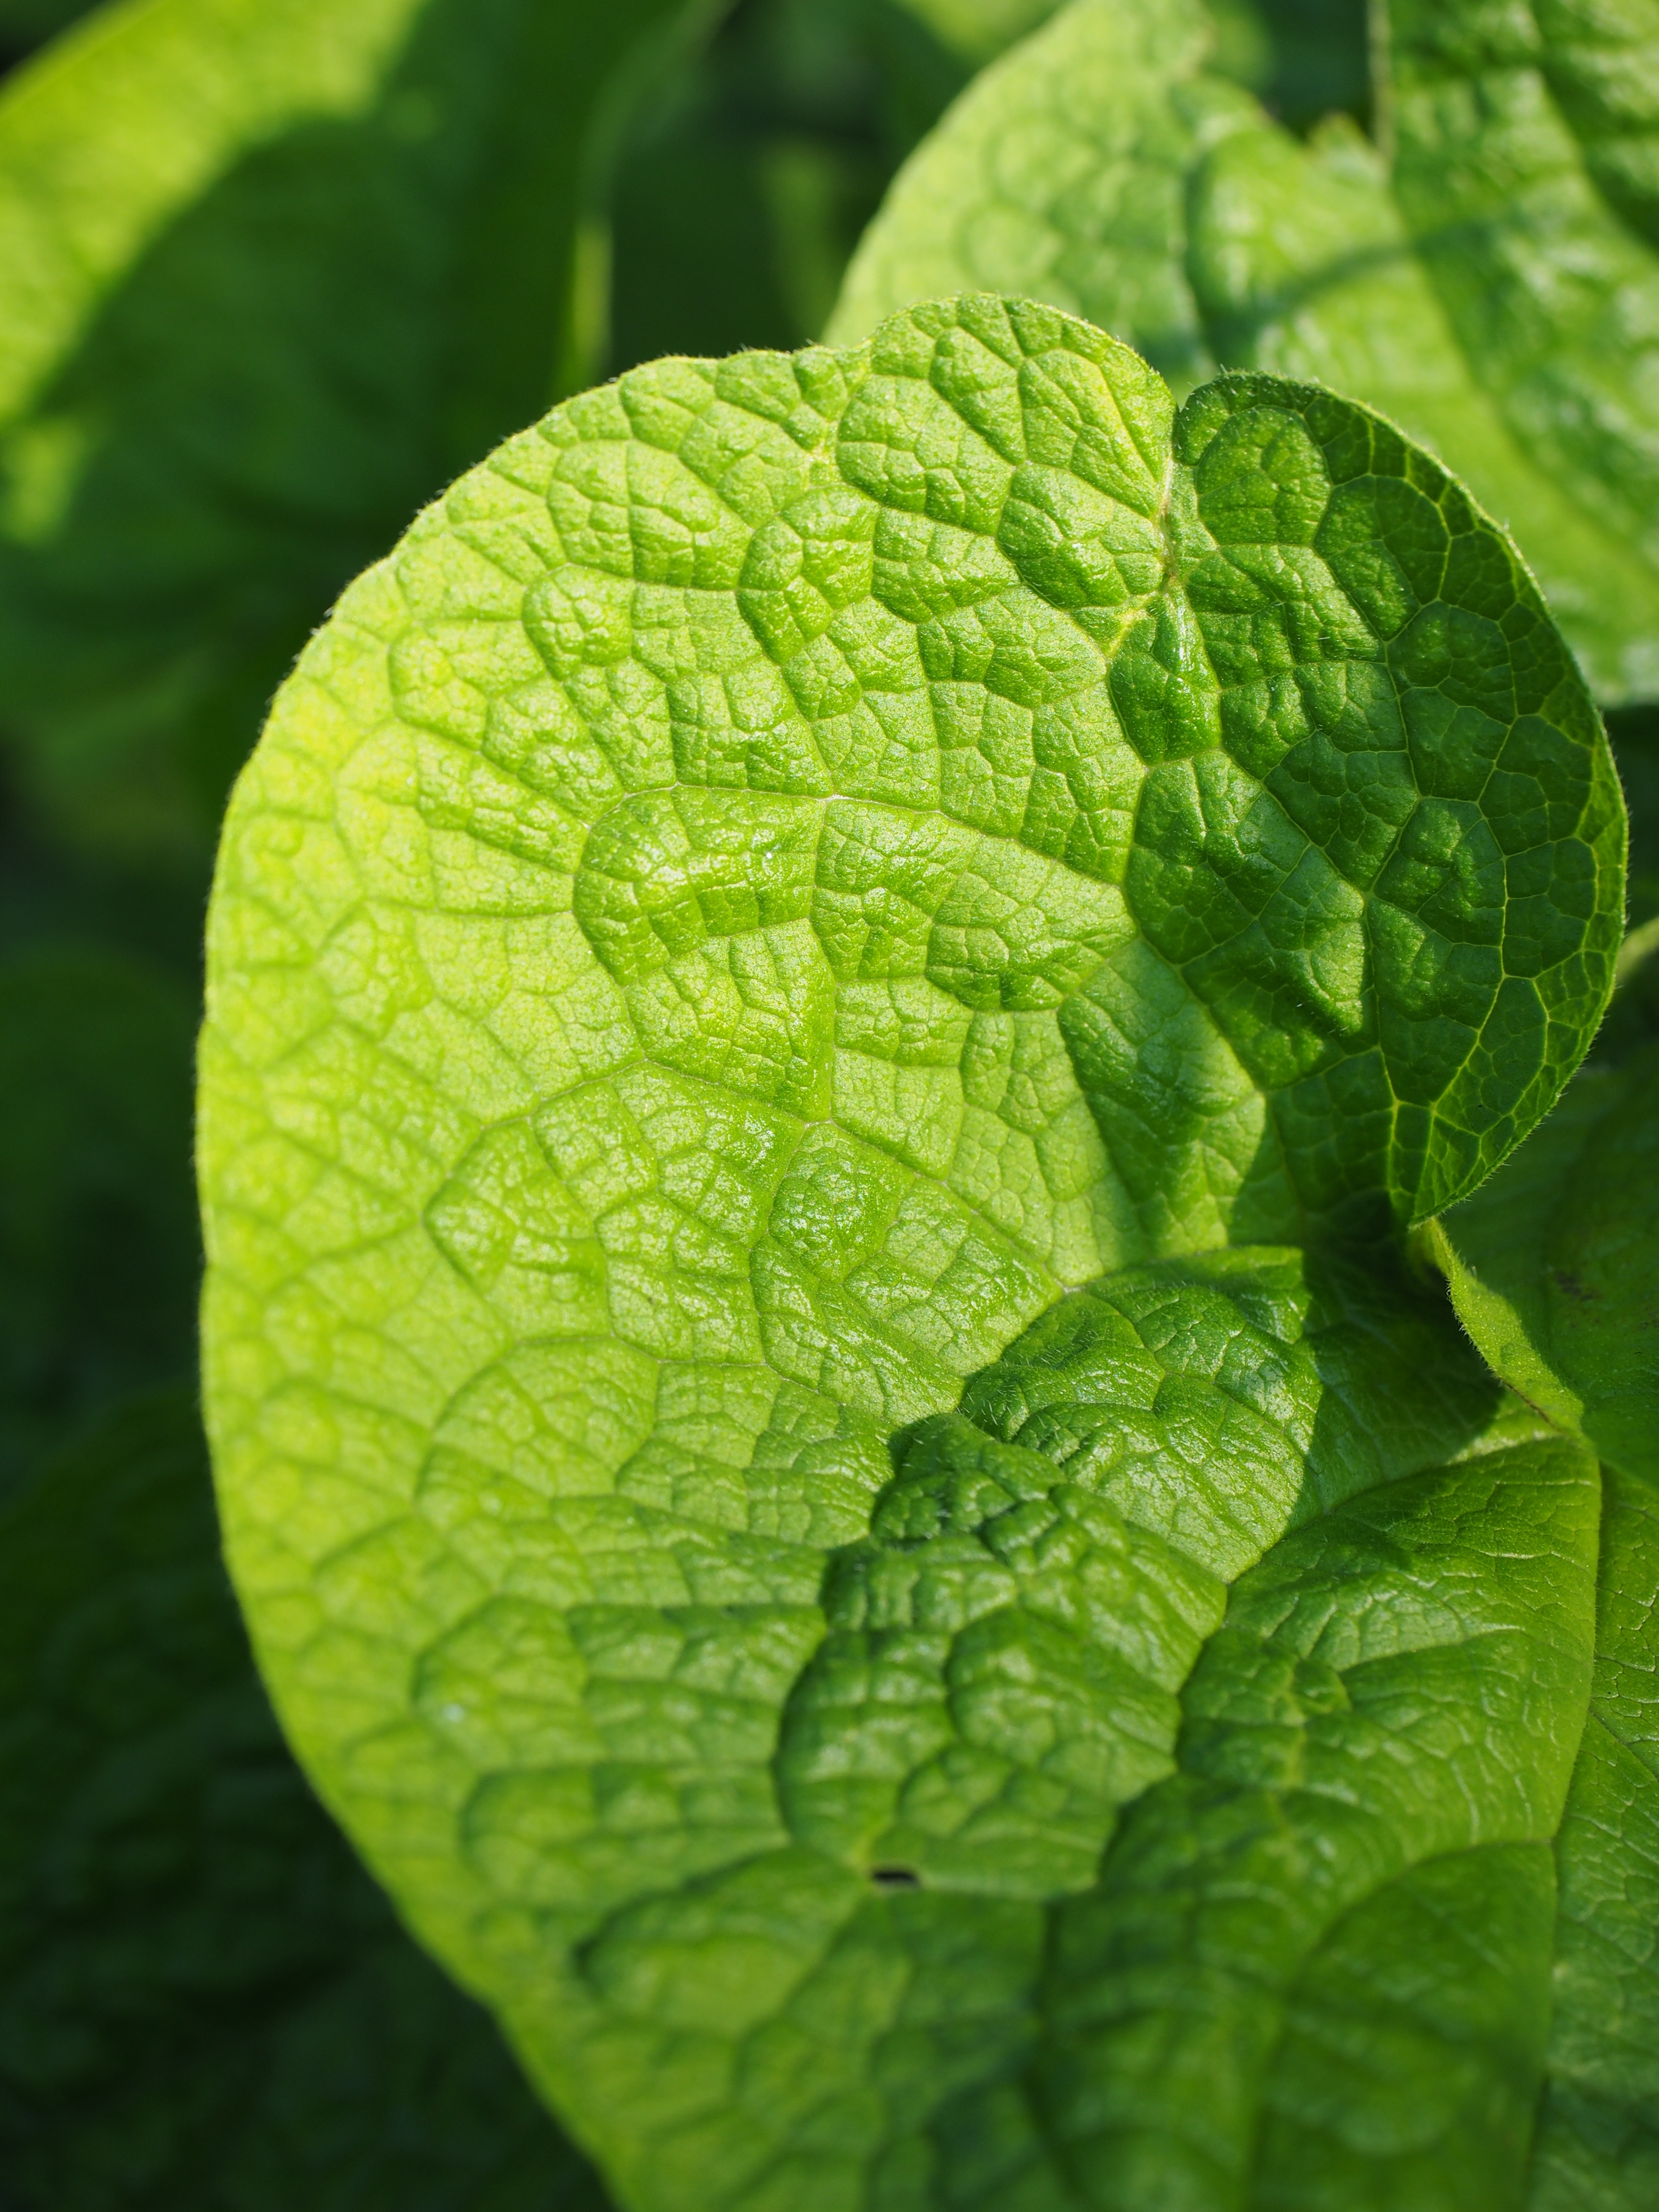
nature, plant, leaf, flower, food, green, herb, produce, botany, ruffled, true leaves, wrinkled, boraginaceae, rau, flowering plant, thong, caucasus forget me not, brunnera macrophylla, brunnera, raublattgew chs, annual plant, land plant, kraus, gro bl ttriges caucasus forget me not